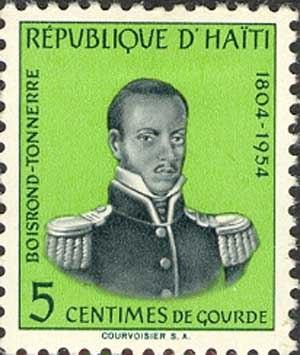
Louis Félix Mathurin Boisrond-Tonnerre, né le 6 juin 1776 à Torbeck, mort exécuté le 24 octobre 1806, est un écrivain et historien haïtien, secrétaire du président Jean-Jacques Dessalines et rédacteur de l'Acte de l'Indépendance de la République d'Haïti.